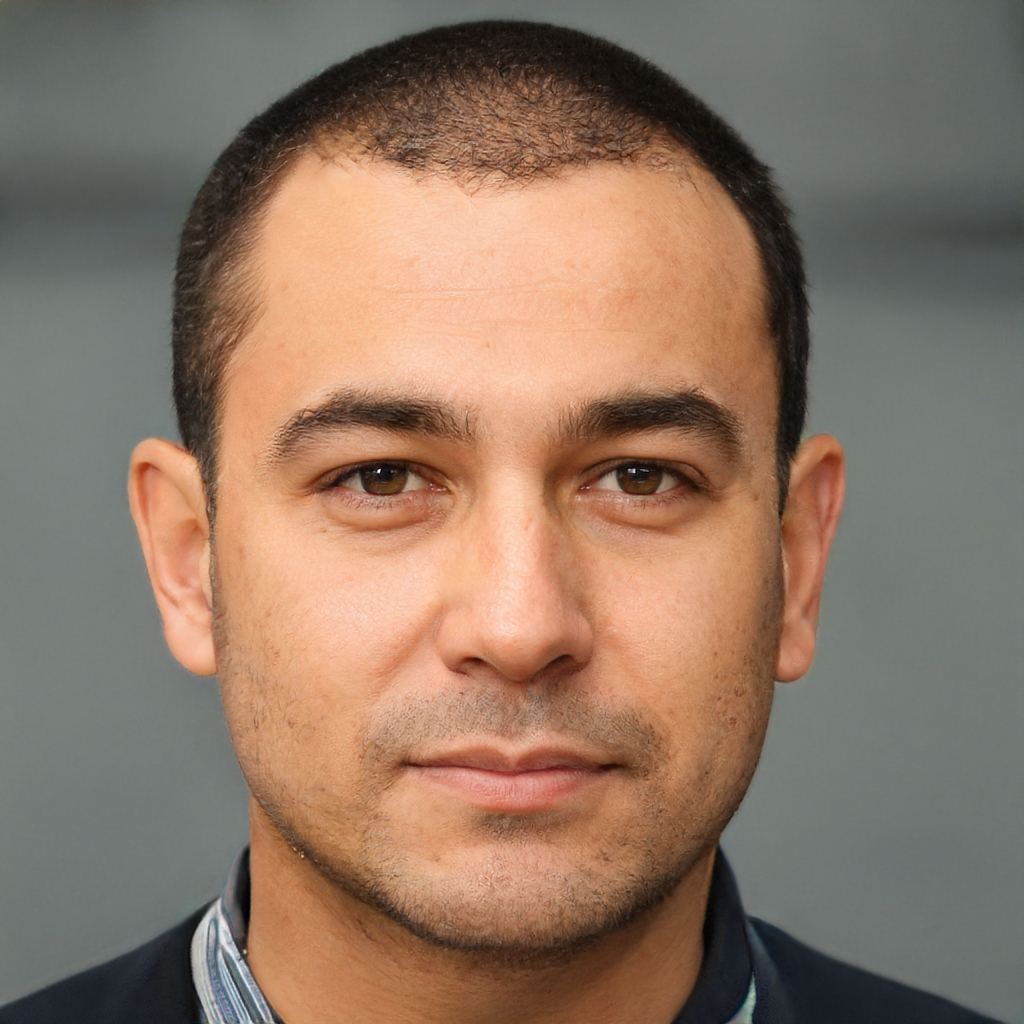
Label: No Watermark